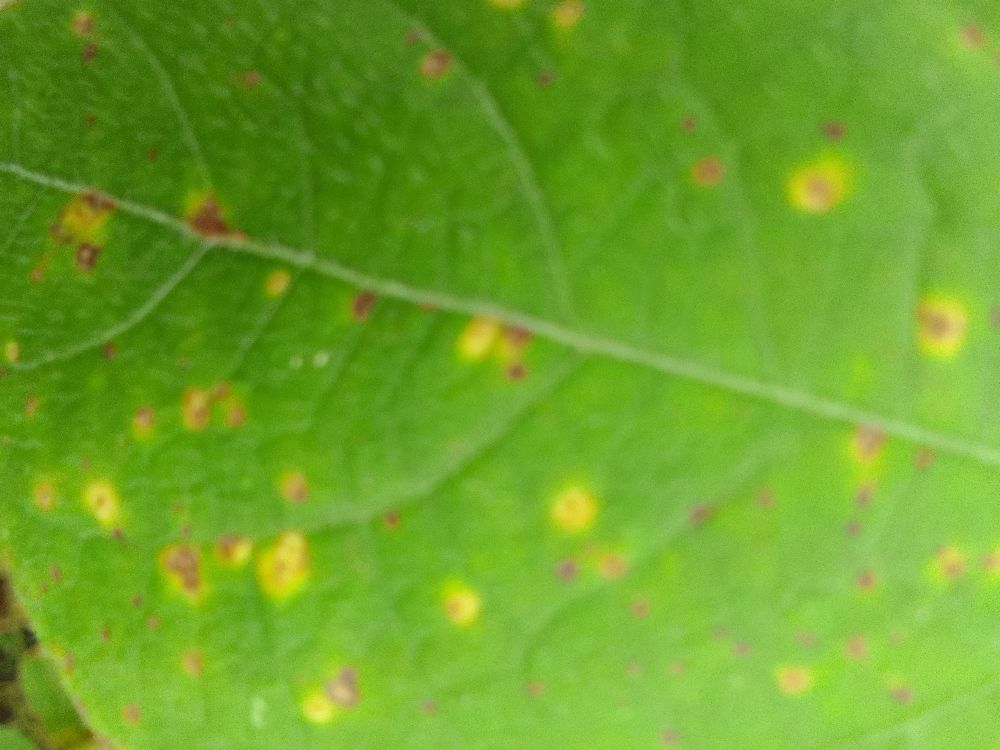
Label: rust